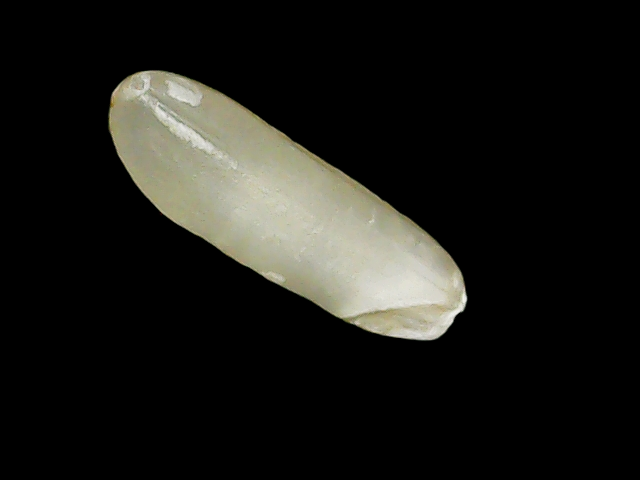
Rice variety: Binadhan7